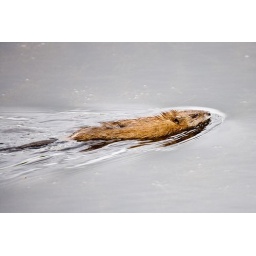
Muskrat swimming in the water